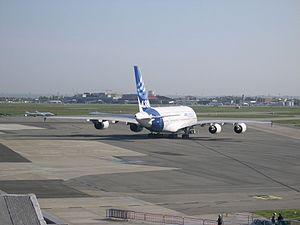
Premier vol de l'A380, aéroport de Toulouse Blagnac. L'avion quitte le parking et se dirige vers la piste d'envol. Image prise depuis le 3e étage